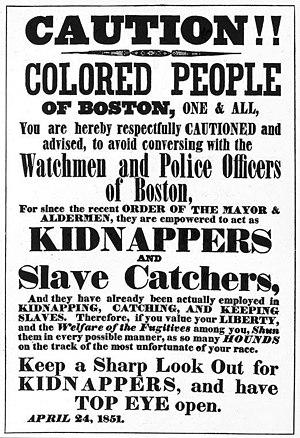
L'esclavage aux États-Unis est une institution qui commence peu après l'installation des premiers colons britanniques en Colonie de Virginie et se termine avec l'adoption du XIIIᵉ amendement de la Constitution américaine adopté par le Congrès le 6 décembre 1865, suivi du Quatorzième amendement de la Constitution des États-Unis de 1868, accordant la citoyenneté à toute personne née ou naturalisée aux États-Unis et interdisant toute restriction à ce droit, et du Quinzième amendement de la Constitution des États-Unis, de 1870, garantissant le droit de vote à tous les citoyens des États-Unis. L'application des droits constitutionnels qui fut entravée dans les états du sud, par les lois Jim Crow, et par les divers règlements légalisant différents formes de ségrégation raciale qui était une manière de conserver les Afro-Américains dans un statut proche de l'esclavage et en les cantonnant dans les travaux qui leur étaient dévolus durant l'esclavage.